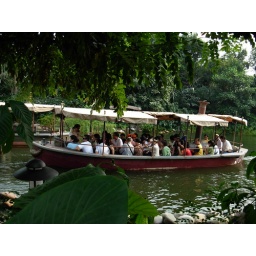
river boat in adventure land